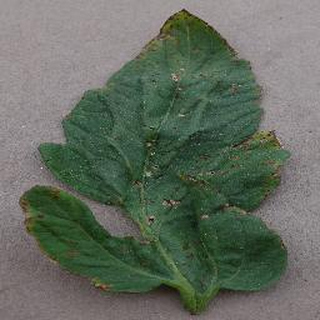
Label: tomato_bacterial_spot